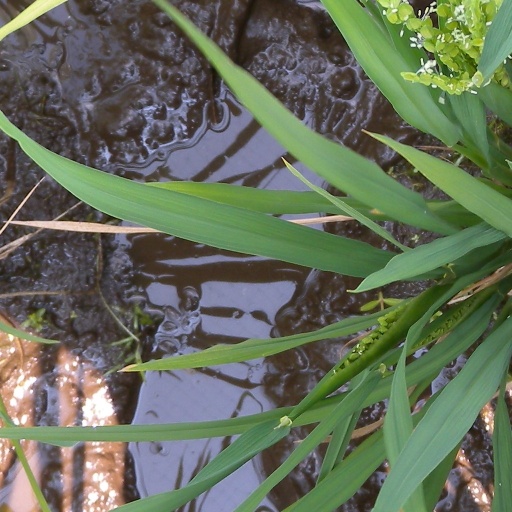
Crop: rice